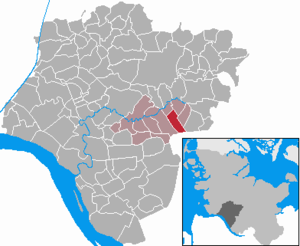
Moordiek
Kort
Moordiek er en by og kommune i det nordlige Tyskland, beliggende i Amt Breitenburg under Kreis Steinburg. Kreis Steinburg ligger i den sydvestlige del af delstaten Slesvig-Holsten.